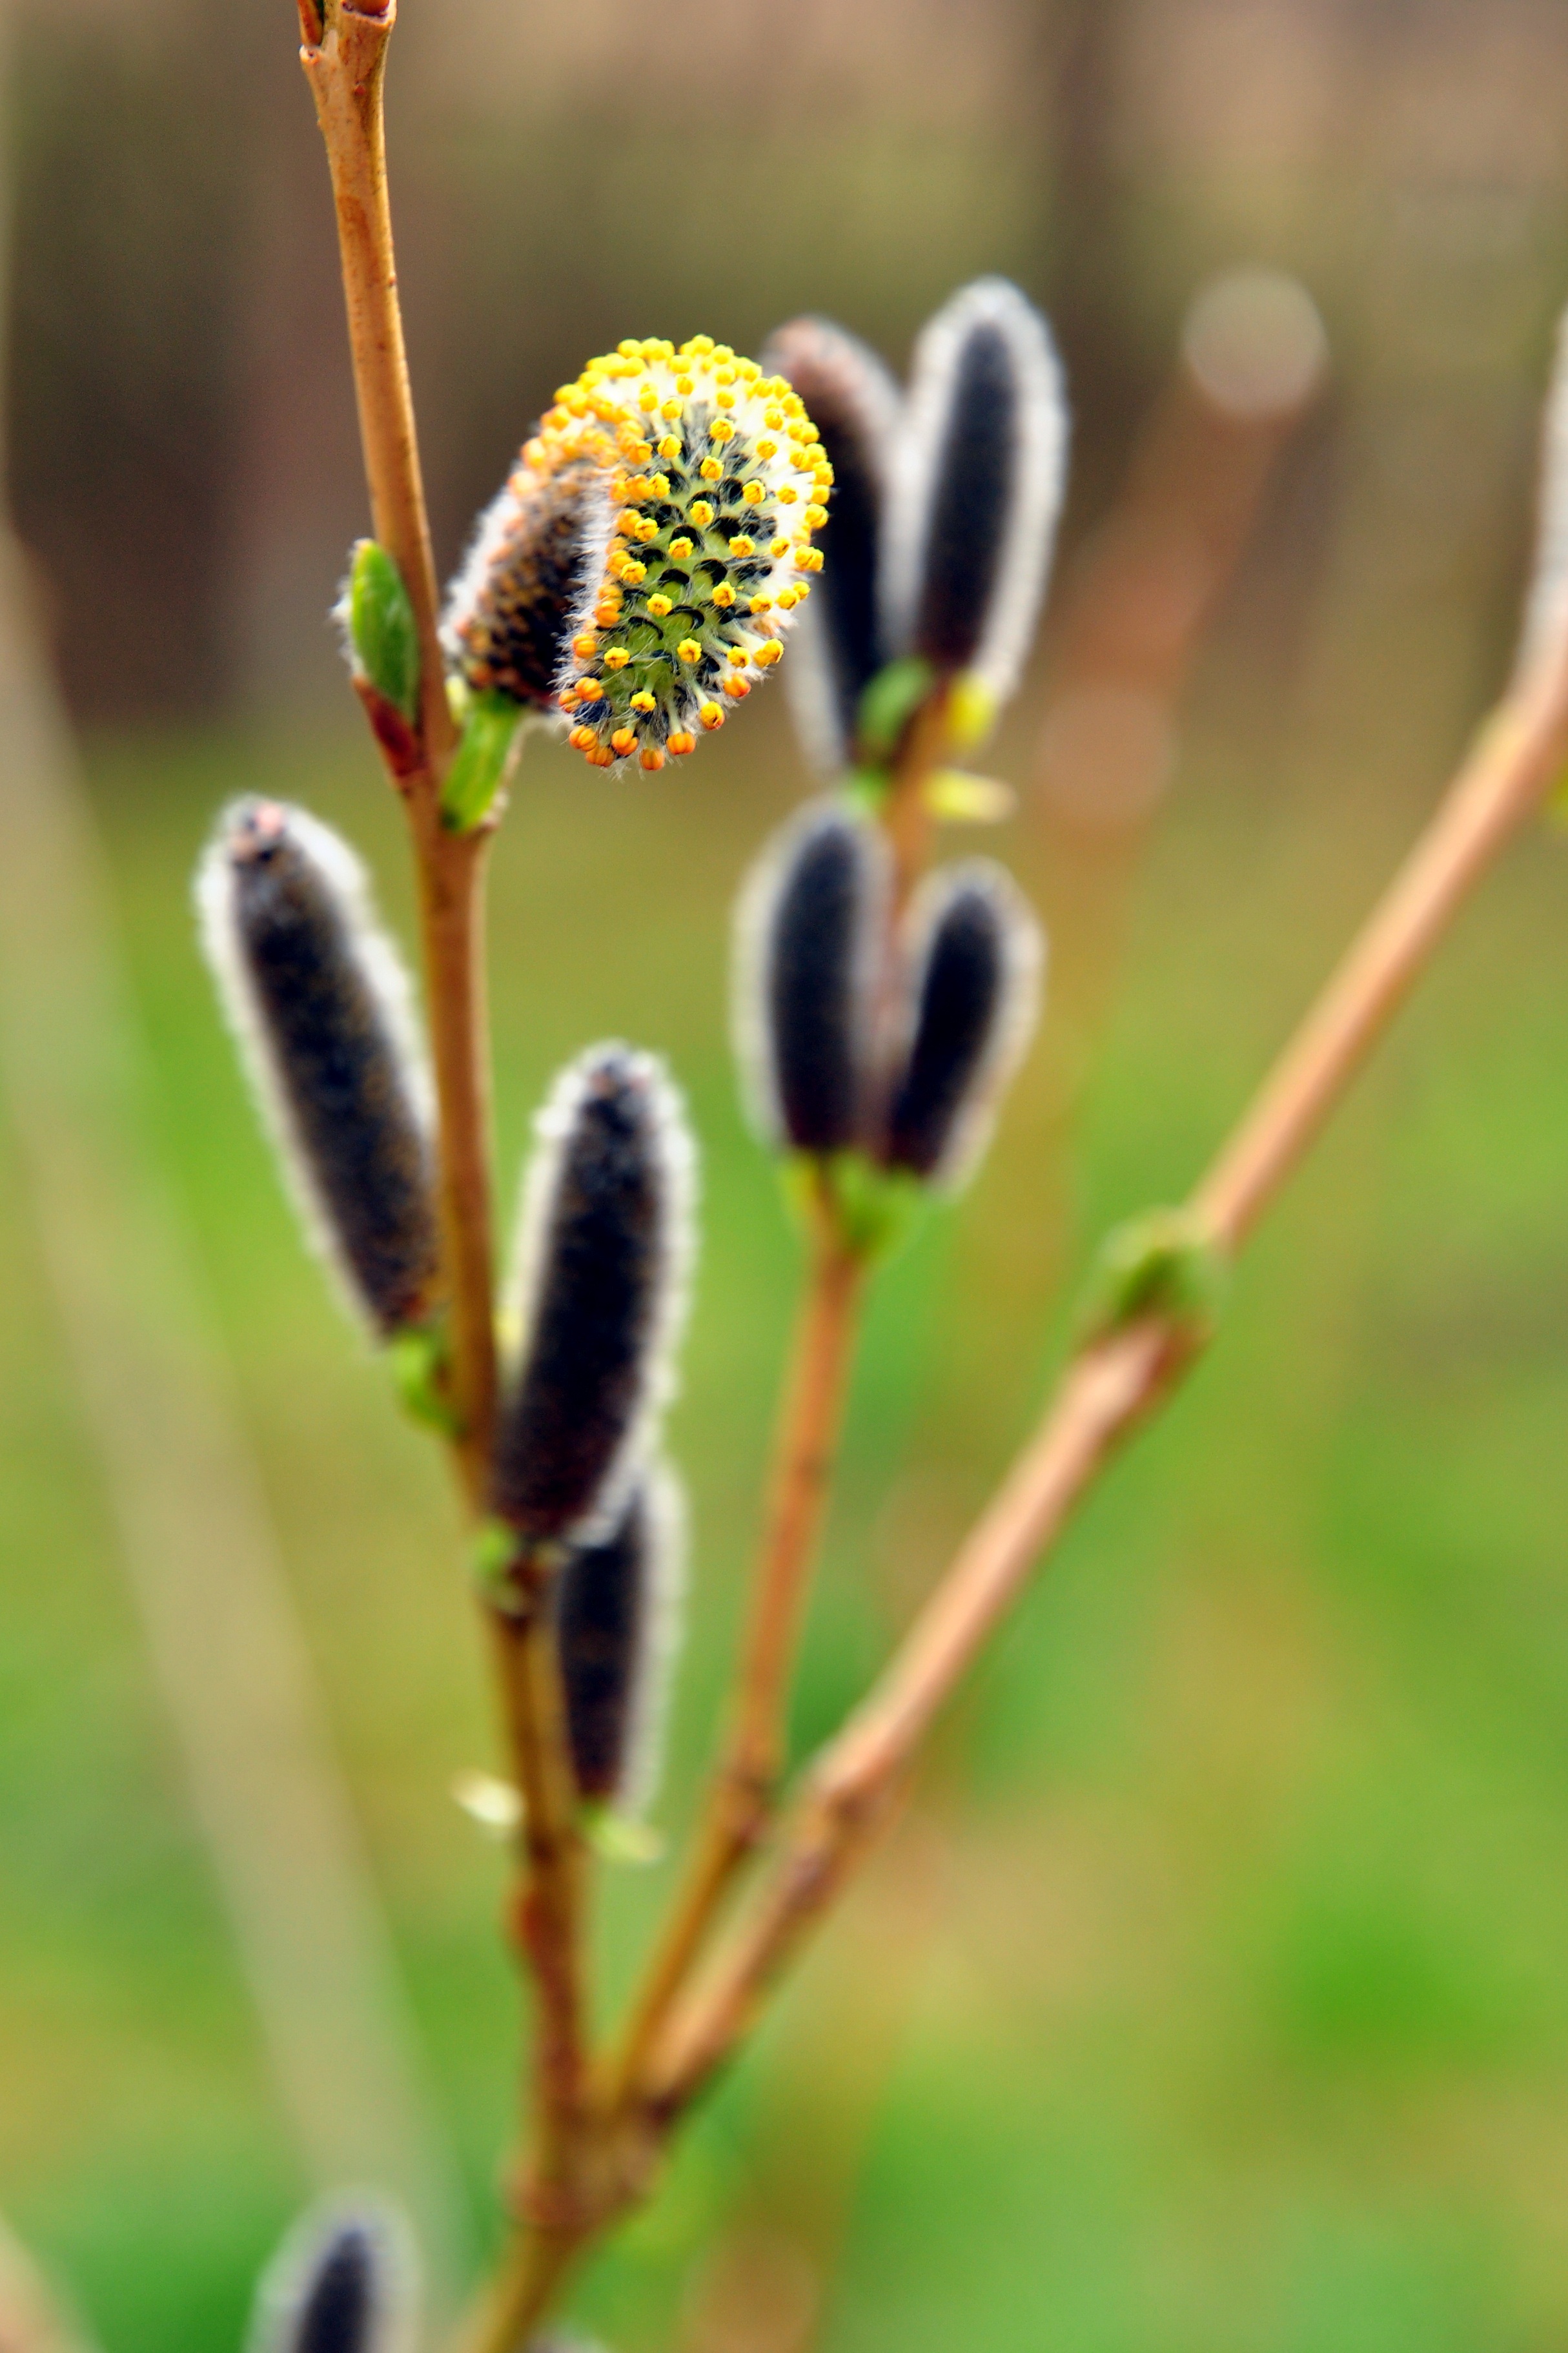
nature, grass, branch, blossom, plant, leaf, flower, spring, green, botany, flora, fauna, wildflower, shrub, bud, flowering, nectar, macro photography, flowering plant, daisy family, plant stem, land plant